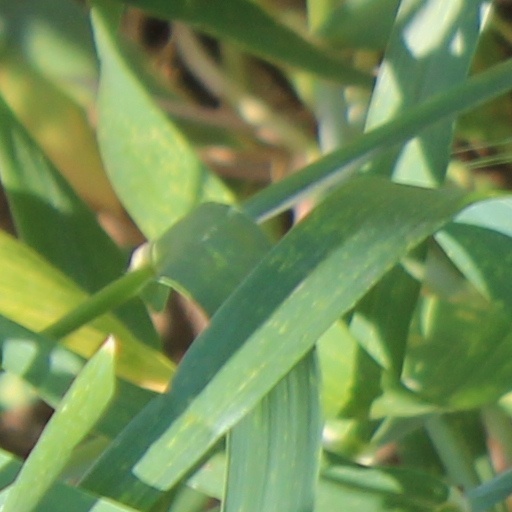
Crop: wheat